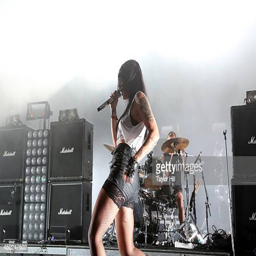
actor of musical instrument performs on day of festival